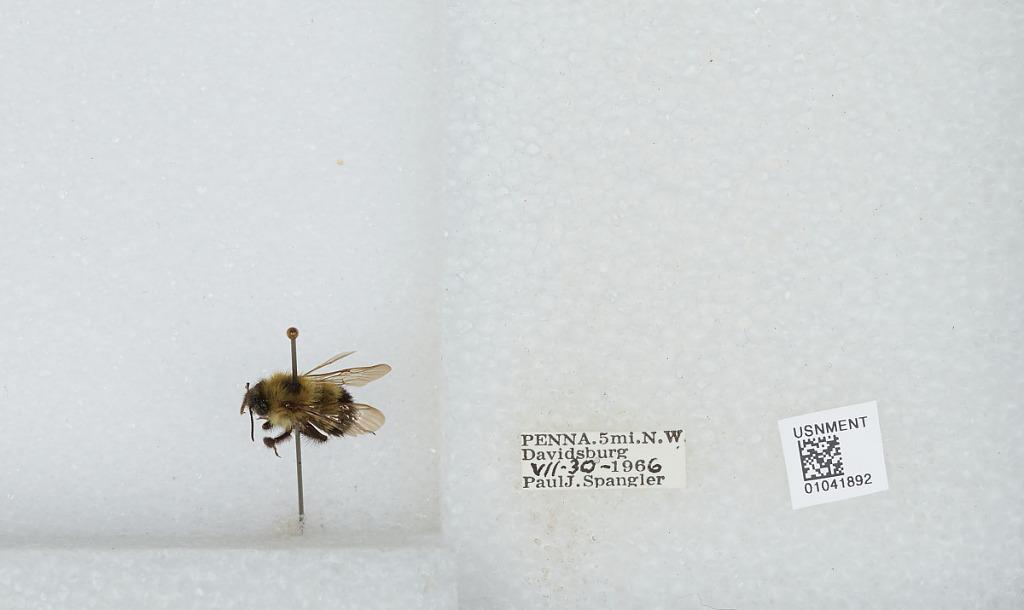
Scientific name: Bombus sp.
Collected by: P. Spangler
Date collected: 1966-7-30
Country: United States
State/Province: Pennsylvania
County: York
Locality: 5 miles Northwest of Davidsburg
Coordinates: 40.0414, -76.9064